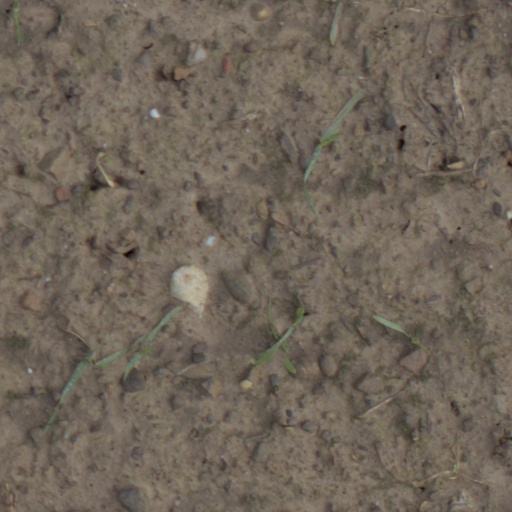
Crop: wheat